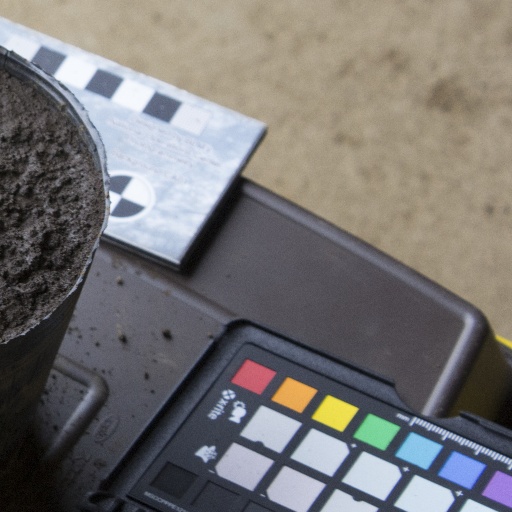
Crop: soybean